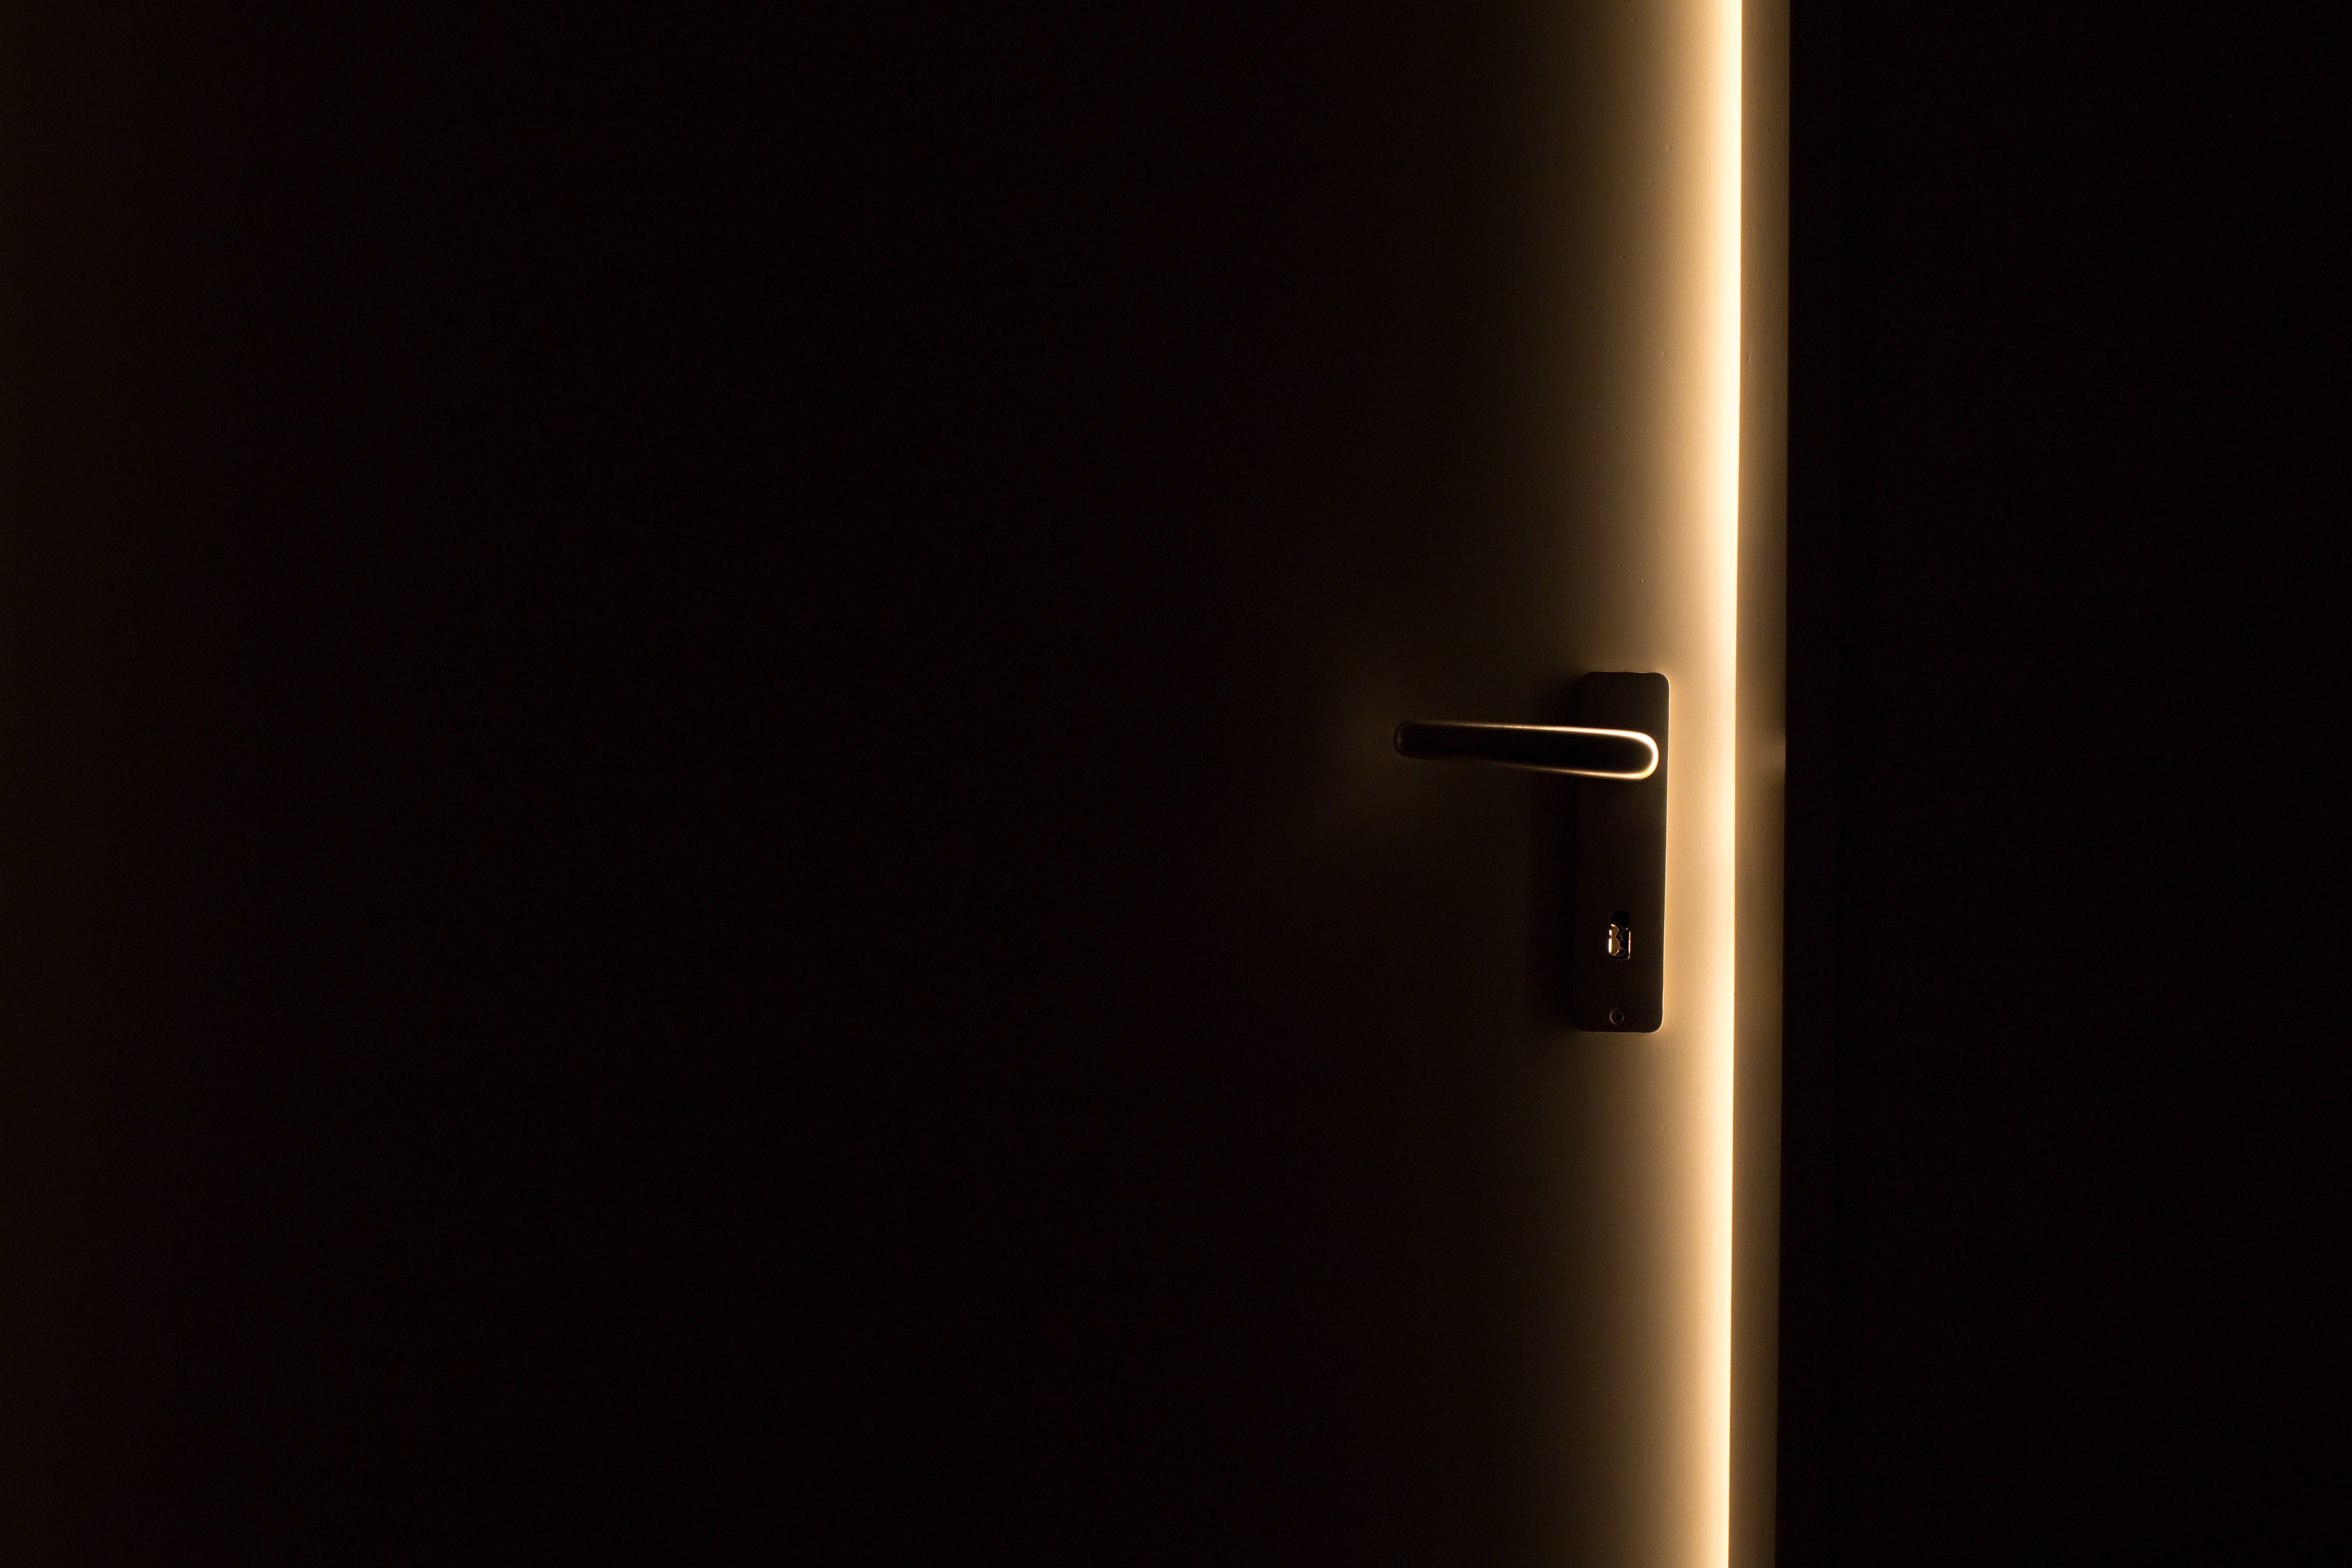
light, dark, darkness, lighting, door, light fixture, door handle